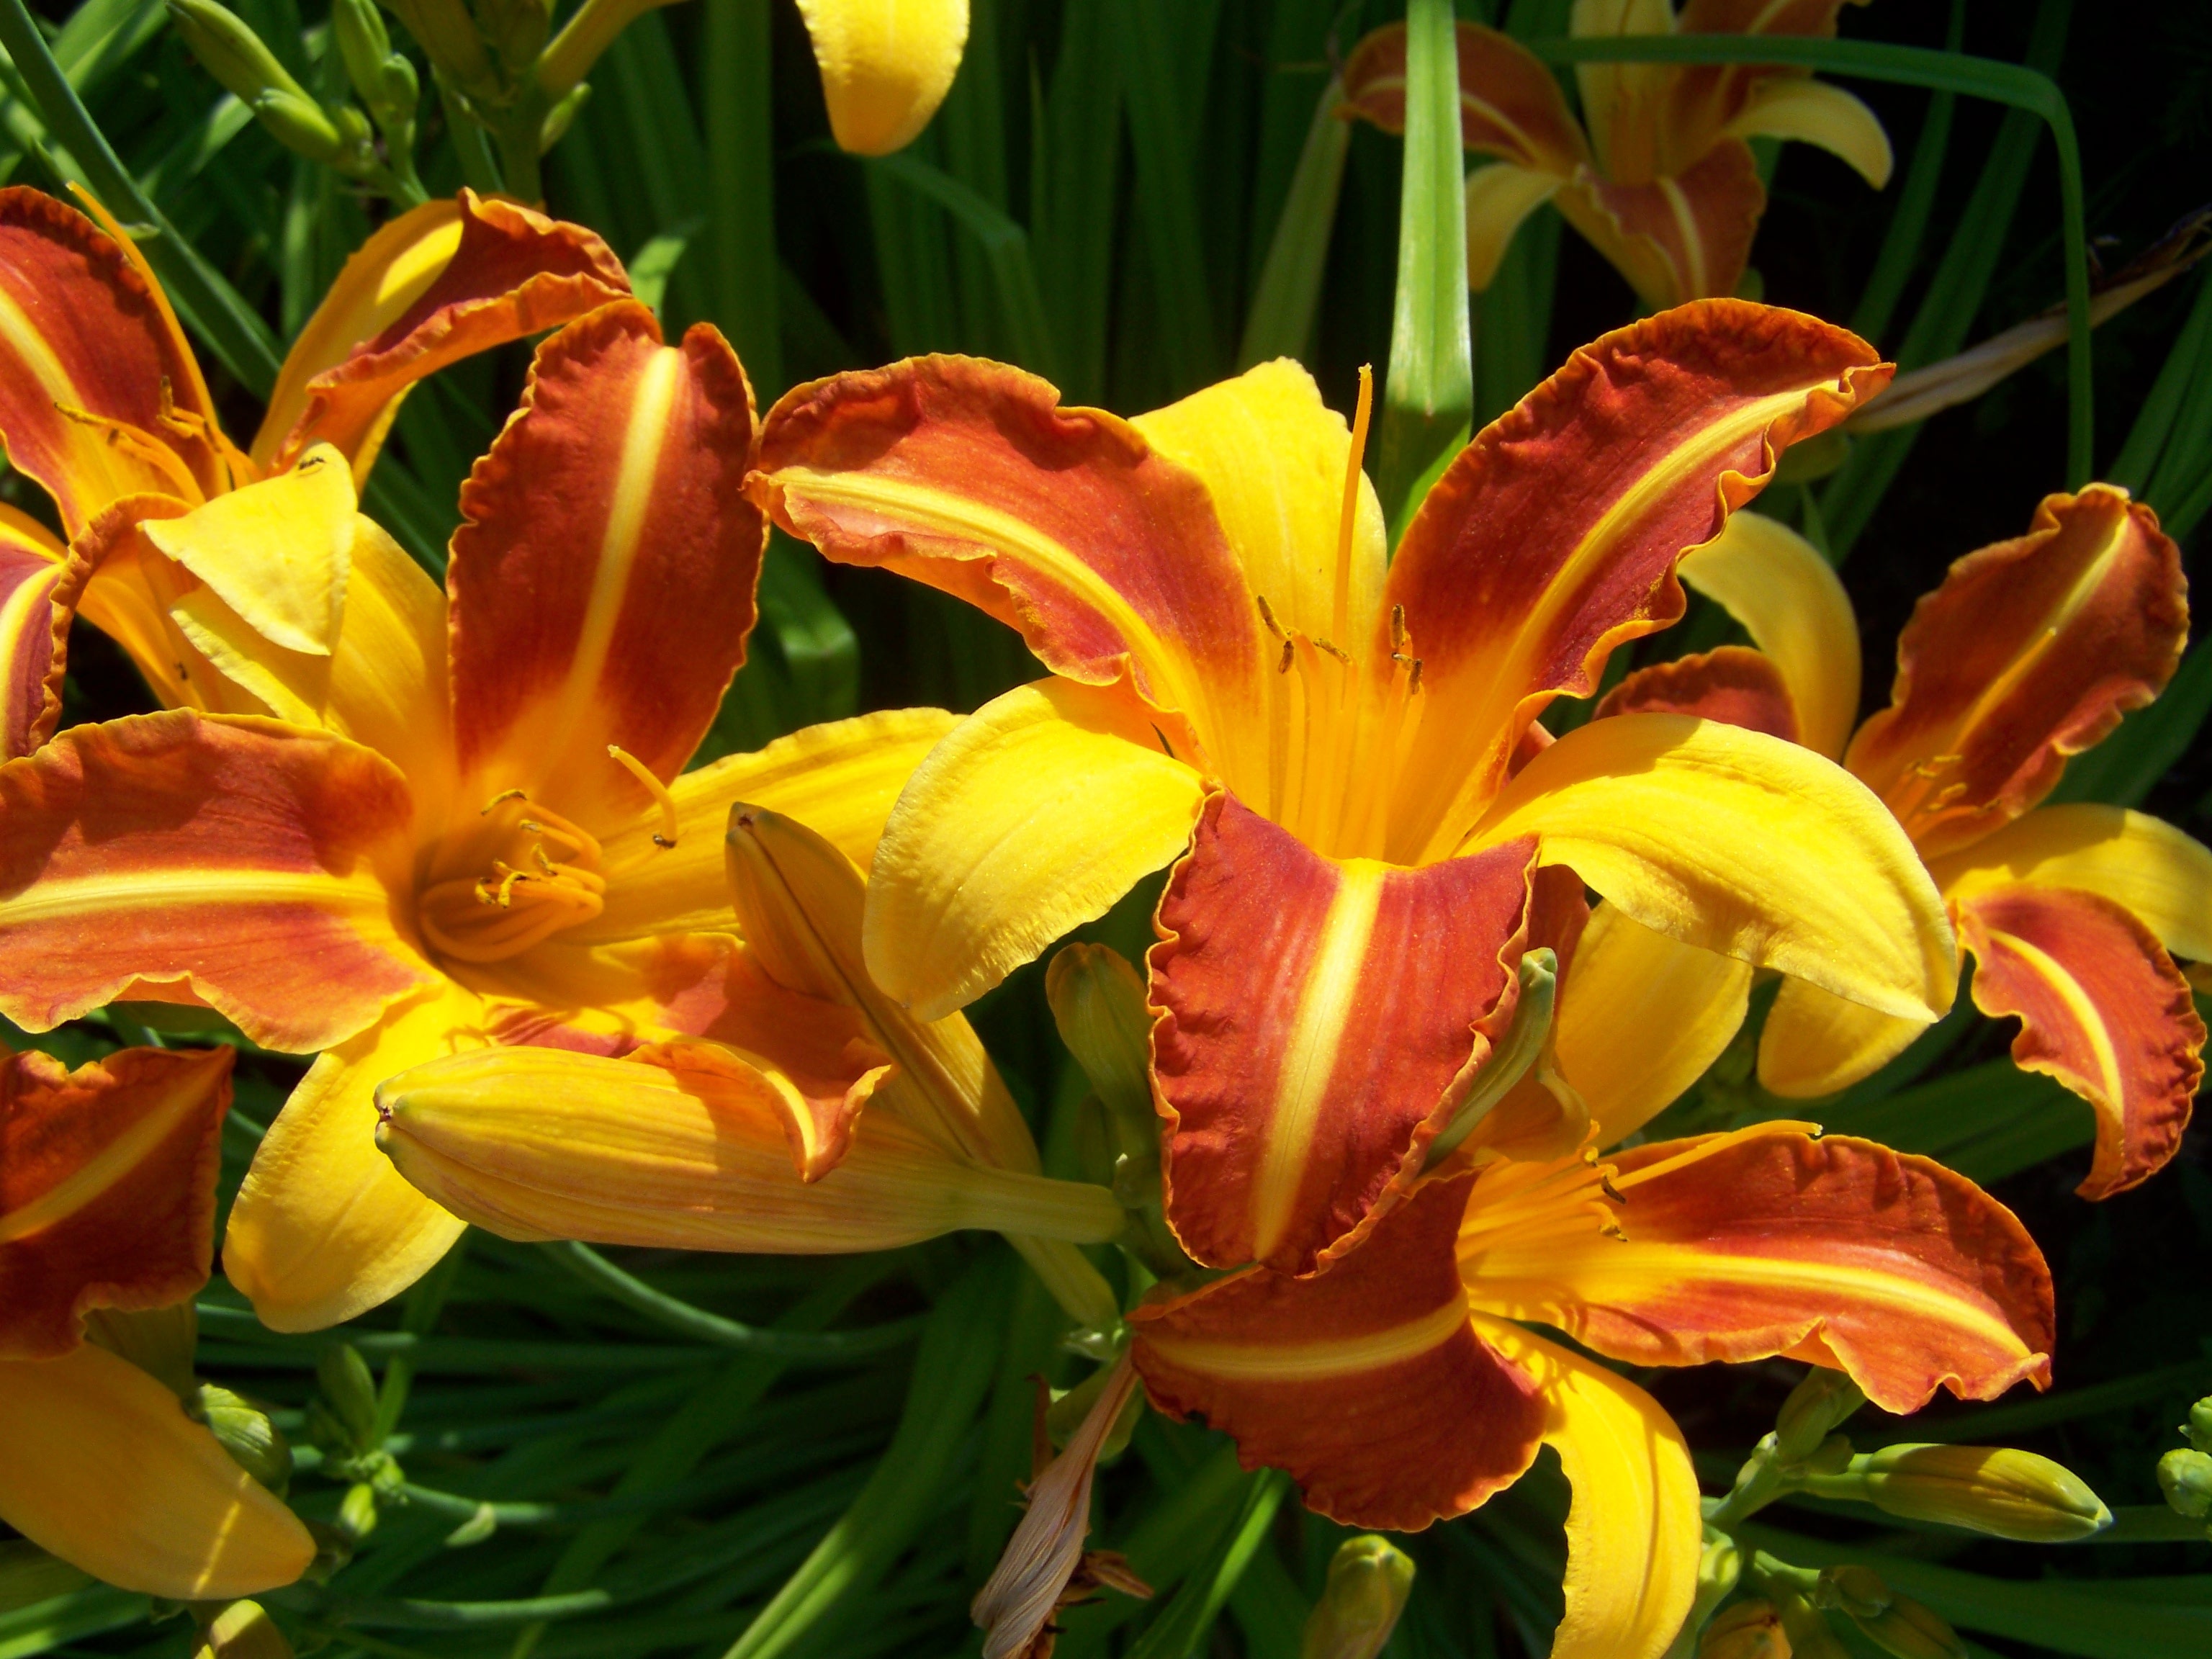
plant, flower, petal, lily, flower garden, daylily, flowering plant, summer flower, orange lily, land plant